Hidden Agenda (live house)

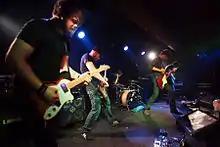
Caspian performing in Hong Kong at Hidden Agenda, 2010

Bands that performed in Hidden Agenda include: Anti-Flag, Gallows, Drowning Pool, HammerFall, Kalmah, Sick of It All, Caspian, Fucked Up, Queen Sea Big Shark, FM3, Jan Linton, Hedgehog, Carsick Cars, Nova Heart, My Little Airport, King Ly Chee, 22 Cats, The Bollands, This Will Destroy You, No One Remains Virgin, 意色樓 (An Id Signal), Tux, Acid Mothers Temple & The Melting Paraiso U.F.O., King Khan & the BBQ Show and Residence A (A公馆).